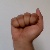
The image shows a hand gesture representing the letter 'A' in Indian Sign Language.